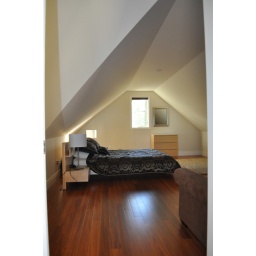
Queen size bed in spacious bedroom with dresser and night tables.